NXT: New Year's Evil (2021)

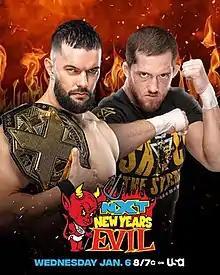
Promotional poster featuring Finn Bálor and Kyle O'Reilly

The 2021 NXT: New Year's Evil was the inaugural professional wrestling television special produced by WWE, and second New Year's Evil overall. It was held exclusively for wrestlers from the promotion's NXT brand division. The event took place on January 6, 2021, at the Capitol Wrestling Center, hosted at the WWE Performance Center in Orlando, Florida, and it aired live as a special episode of WWE's weekly television series "NXT" on the USA Network. This was the first WWE event to have a New Year's theme since the New Year's Revolution pay-per-view in 2007, and was the first New Year's Evil branded event since the former World Championship Wrestling's (WCW) "Monday Nitro" on December 27, 1999; WWE acquired WCW in 2001. The show was hosted by NXT wrestler Dexter Lumis.